2007 USC Trojans football team

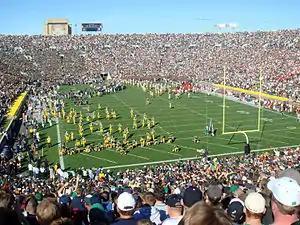
Notre Dame and USC take the field in the 79th edition of the rivalry.

Notre Dame had the worst start to their season in program history, opening 0–5 (the previous record was 0–3) and headed into their game with USC at 1–6. With significant problems at most positions, Notre Dame head coach Charlie Weis made several changes at quarterback: Starting the opener with sophomore Demetrius Jones, he chose to start heralded freshman Jimmy Clausen for games two through seven; during which time Jones transferred from the program. After Clausen also showed trouble at the position, Weis elected to go with junior Evan Sharpley as the starter for the USC game; Sharpley had backed up Brady Quinn the previous season. In response to controversy over the length of the grass in Notre Dame Stadium during the 2005 game, where USC kickoff returner Desmond Reed suffered torn right knee ligaments and nerve damage while trying to turn on the field, the Fighting Irish cut the grass significantly shorter. Notre Dame entered the game ranked last in total offense (190.9 yards a game) and rushing (32.1 yards a game), and next to last in scoring (11.4 points); their offensive line had given up 34 sacks.